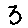
Label: 3